George Hildebrand

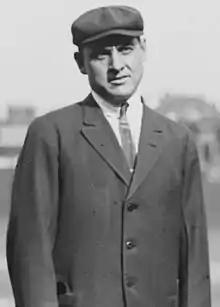
Hildebrand as an umpire, 1915

George Albert Hildebrand (September 6, 1878 – May 30, 1960) was an American professional baseball player and umpire. He played in 11 Major League Baseball games as a left fielder for the 1902 Brooklyn Superbas before becoming an American League umpire from 1913 to 1934. He is often credited as having invented the spitball while playing in the minor leagues. He was the umpire in four World Series (1914, 1918, 1922, 1926), and his 3,331 games as an umpire ranked third in American League history at the time of his retirement.